John Harrison Finger

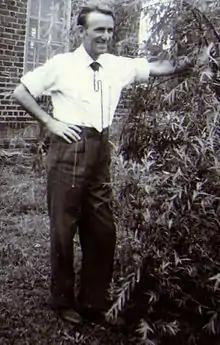
John Harrison Finger before his inaugural walk

The New Deal, in 1933, set a minimum-wage of 30 cents per hour, which instantly tripled Finger's wages, such that he could cut back to a 40-hour work week. A couple of years later, he took advantage of another one of President Franklin Roosevelt's programs by working at the CCC (Civilian Conservation Corps) Camp in High Point, N.C. While at the CCC, he got into racewalking and finished fourth in the U.S. Olympic Trials in 1936, one position shy of making the U.S. Olympic team. He also started attending Church of God of Prophecy, where he met and married Gertrude Mae Ashwell on May 8, 1937. After marriage, Finger began working at the Pickett Cotton Mill in High Point, N.C. He worked there for 16 years. During that time he had four children, Larry, Yvonne, John and Richard. While his children were in elementary school there was a drive put on by the city and public schools to collect dimes for the polio fund. When his children started asking for money for the polio drive John decided to do what he was good at and that was walking. After all President Franklin Roosevelt had helped him out with the new minimum wage law and the CCC Camp so he wanted to do something to help out President Franklin Roosevelt. Consequently, on January 22, 1949, John became the first person to ever walk for the March of Dimes, walking 32 miles from High Point to Greensboro and back, while wearing a dress suit and pulling a little, red wagon to collect donations. He raised over $1,700.00, breaking the wagon, and became the father of all modern-day charity walks, since the walk was also his own idea. In 1949 John also did a walk (86 miles) to raise money for the church he attended. He would continue to walk for the March of Dimes for the rest of his life, logging his 1,000th mile walking for them on January 23, 1983, on an anniversary walk in High Point, N.C. where it all started.